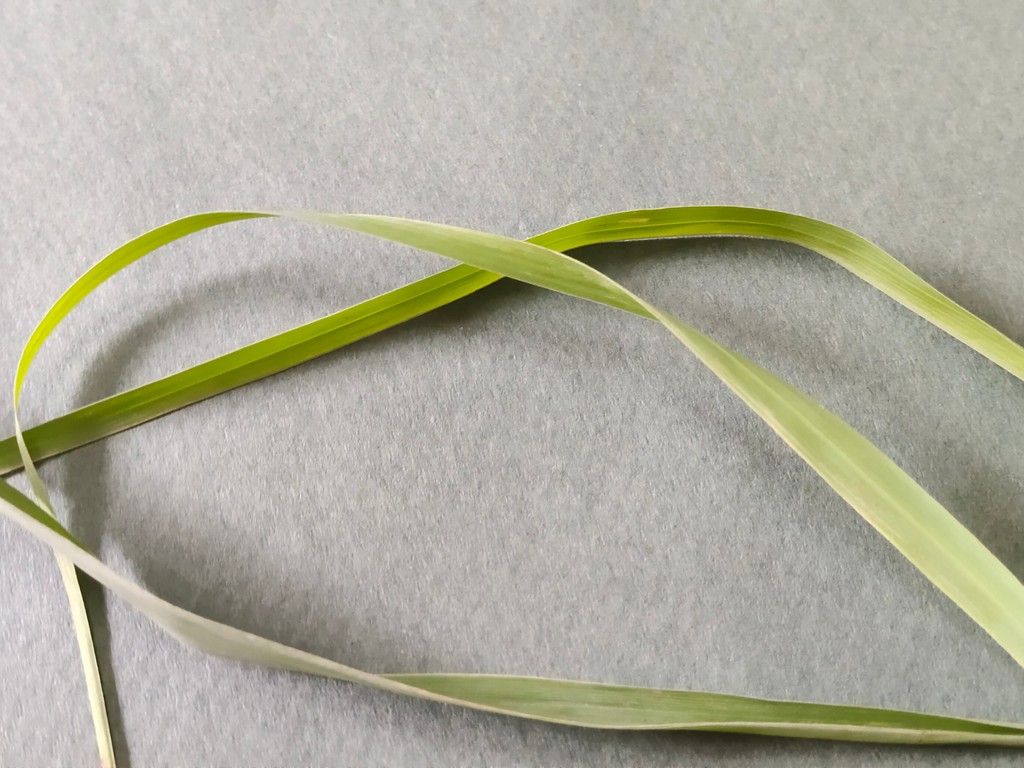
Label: Healthy